Kwararafa Confederacy

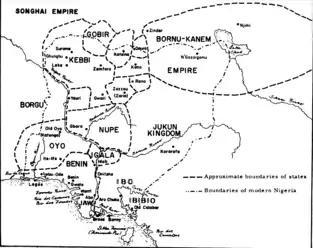
Kwararafa c. 16th century

In the aftermath of Kwararafa's defeat by Bornu, there was an influx of refugees to the Benue Valley fleeing from persecution in the Muslim north, boosting the state's population as it became a bastion for traditional religion. Using profits from the salt industry of the Benue Valley, Kwararafa built up their army with cavalry, and traded slaves to Europeans on the coast for various commodities. This second phase was one of prosperity, ending with the reign of King Kenjo from around 1610. From around 1600, the region likely saw an influx of Jukun migration from the south in modern-day Cameroon.